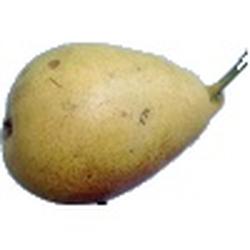
Label: Pear